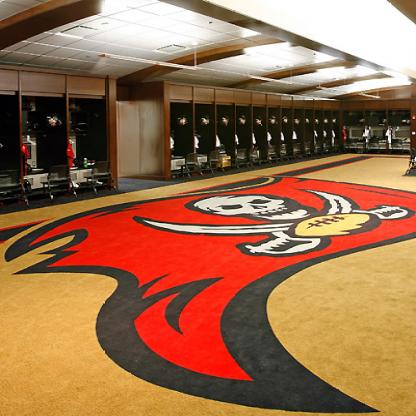
Scene: Indoor